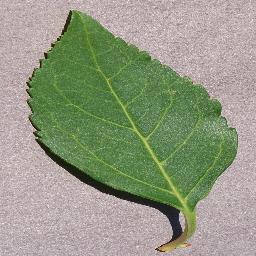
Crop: cherry
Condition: (including_sour)_healthy